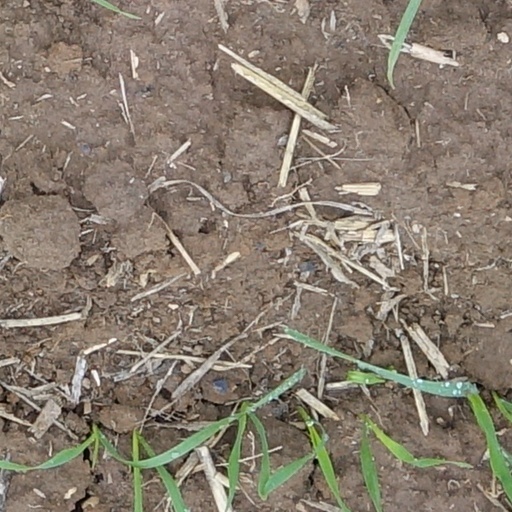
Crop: wheat